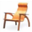
Label: chair